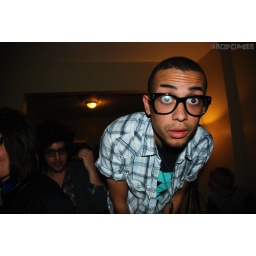
all the girls standing in the line for the bathroom 198